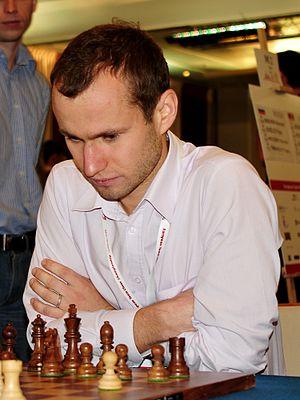
Siarheï Jyhalka est un joueur d'échecs biélorusse né le 28 mars 1989 à Minsk. Grand maître international depuis 2007, il a remporté le championnat d'Europe des moins de 14 ans de 2003 et le championnat du monde des moins de 14 ans la même année devant Maxime Vachier-Lagrave. En 2006, il remporta le championnat d'Europe des moins de 18 ans. Il termina deuxième du championnat de Biélorussie en 2007 et 2008. En 2009, il finit deuxième du championnat du monde d'échecs junior, à égalité de points avec le champion du monde Maxime Vachier-Lagrave.